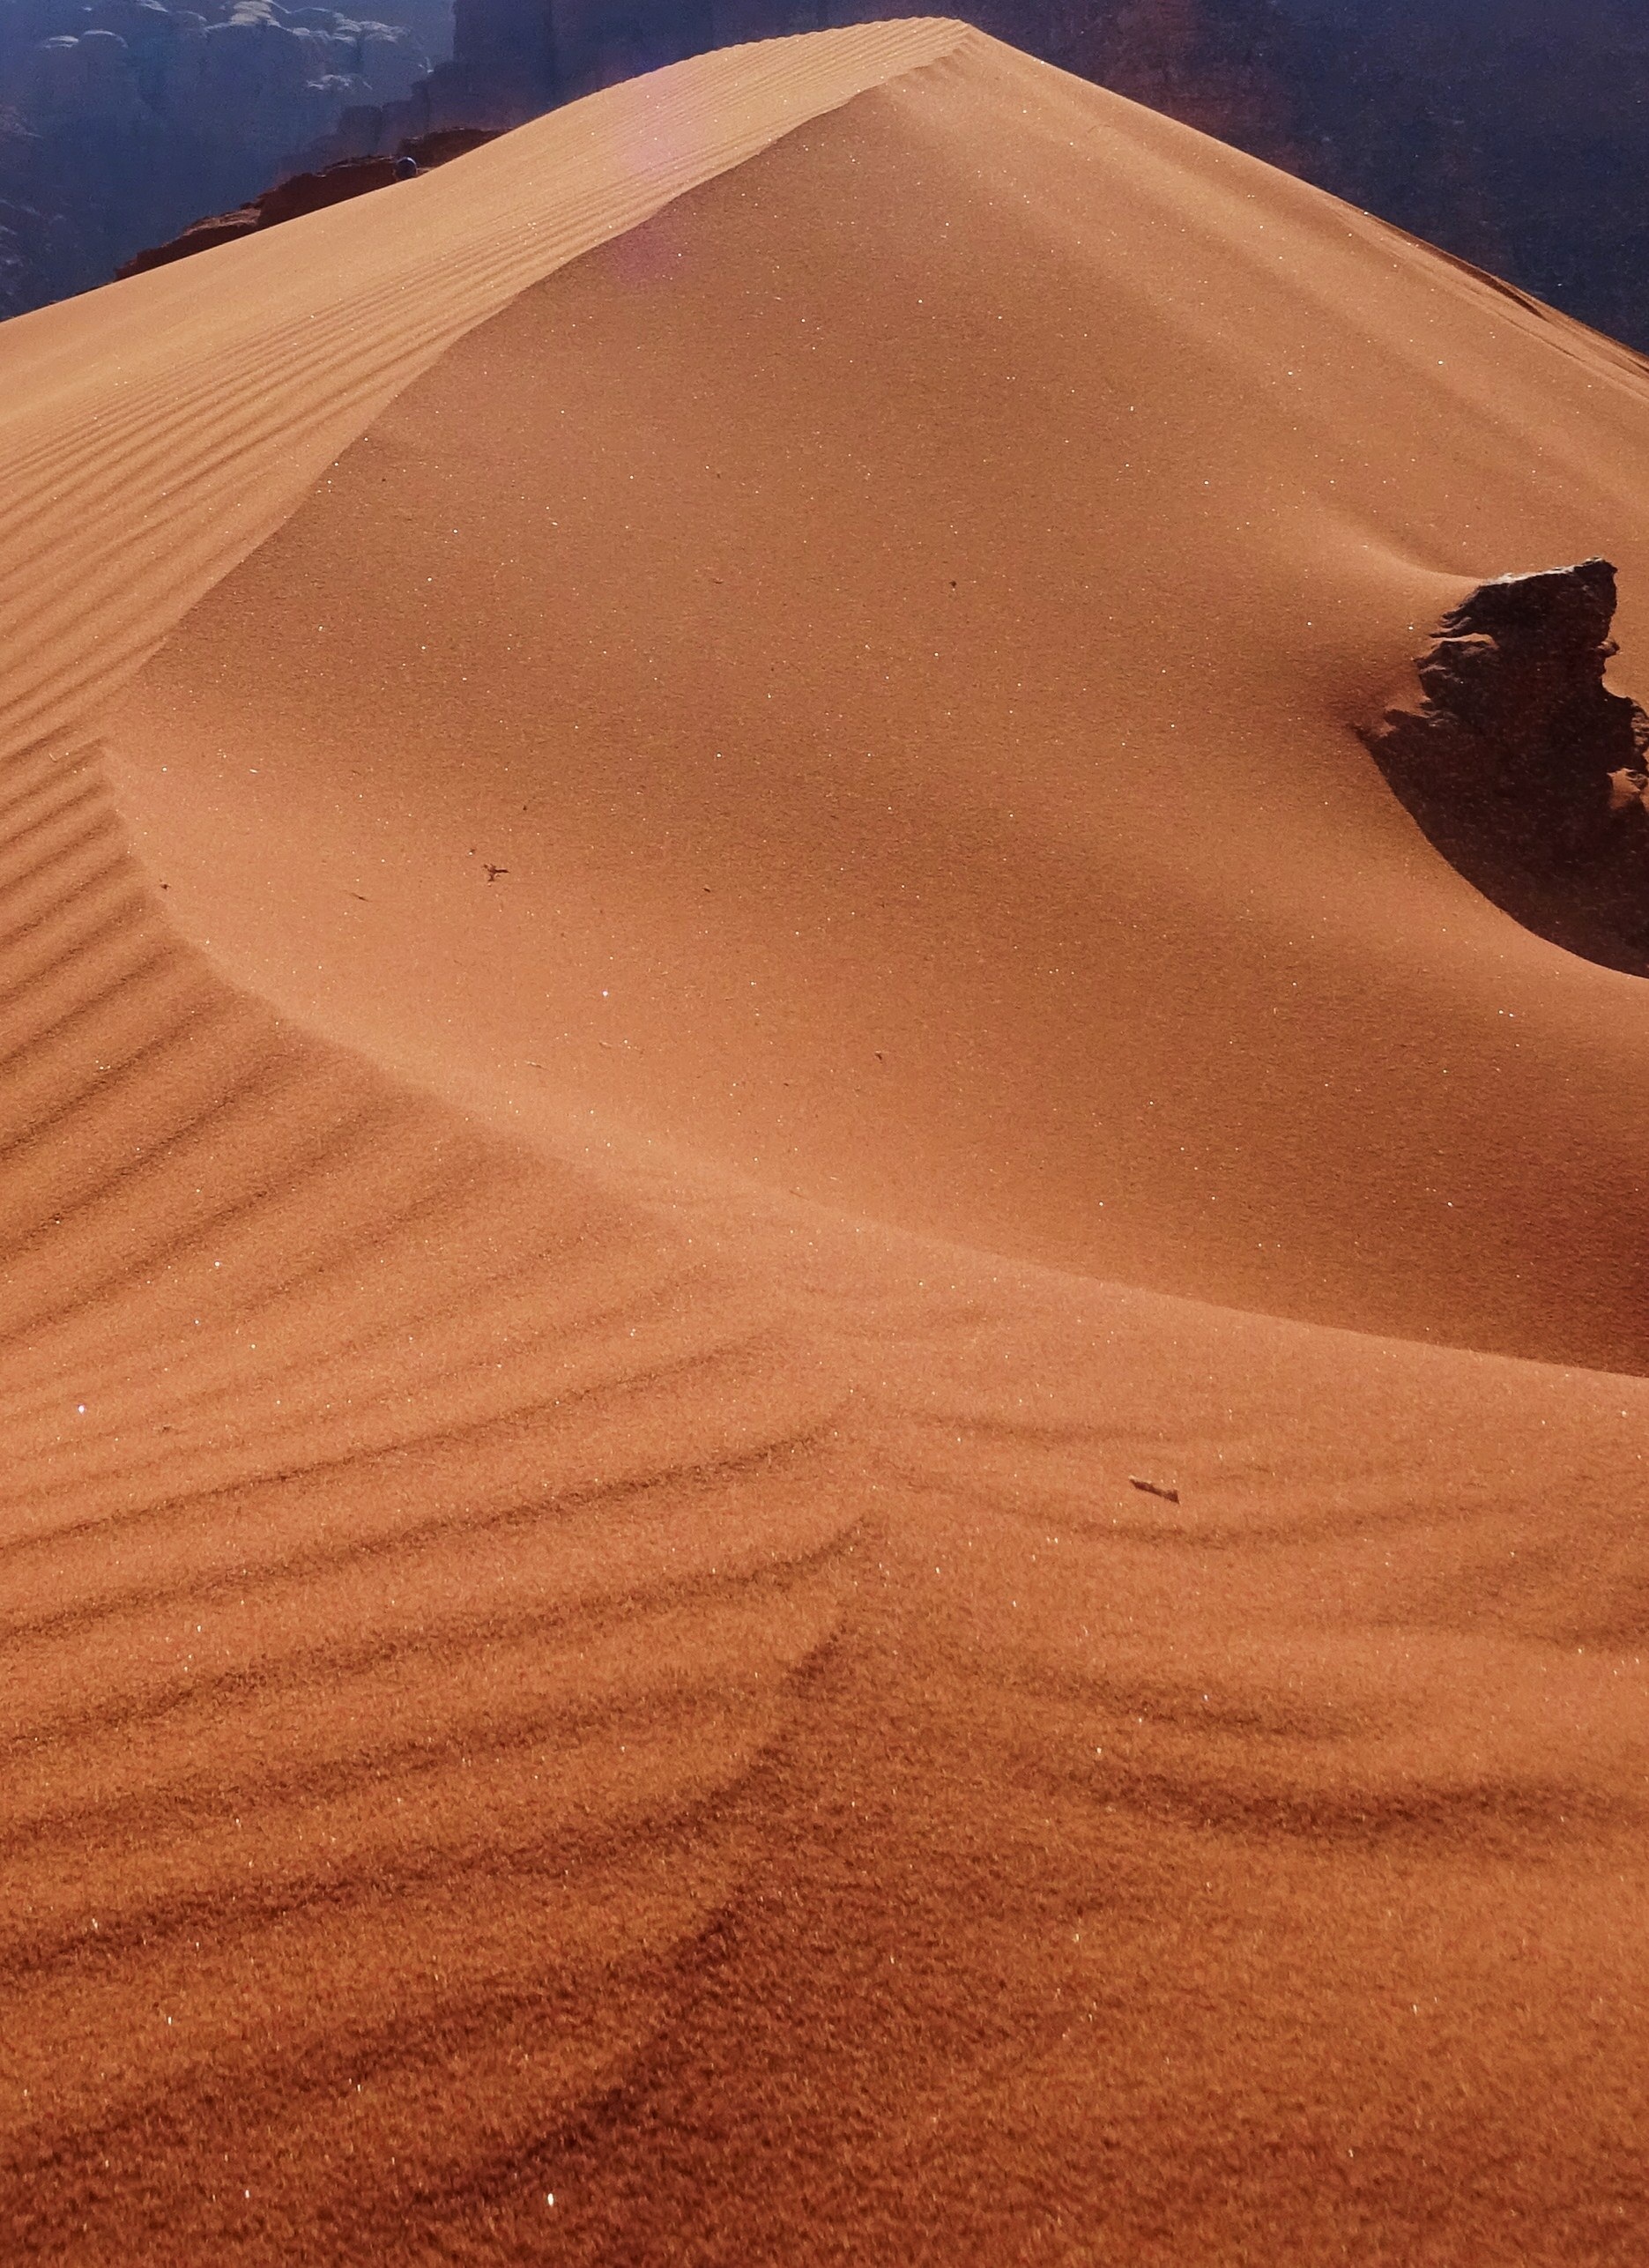
landscape, sand, desert, dune, jordan, habitat, ecosystem, sahara, wadi, landform, erg, natural environment, geographical feature, aeolian landform